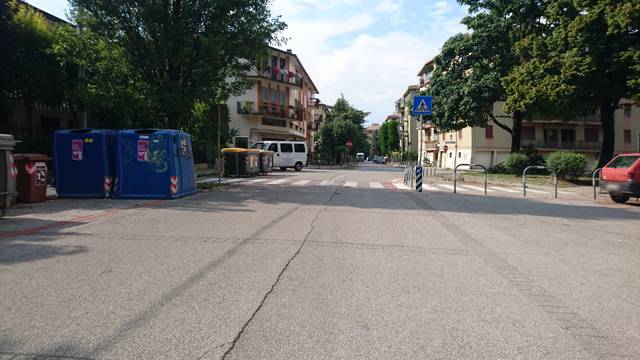
Region: Italy
Coordinates: 45.424, 11.876